Ahmed Niyazi

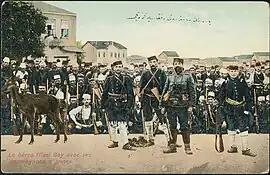
Ahmet Niyazi Bey (first row, second right), his famous deer (first left) and mostly Albanian forces (background) during the Young Turk Revolution of 1908

At the same time and following Niyazi's example, Enver Bey in Tikveş, Eyüp Sabri in Ohri and Bekir Fikri in Grebene were three of several officers who went into the mountains and formed guerilla bands (çetes). From the outset in July Sabri worked closely with Niyazi. No order had come from the Young Turk (CUP) committee in Salonica and instead the uprising developed spontaneously as news spread from one Ottoman army unit to another and among the various local CUP committees. For the revolt to get local support Niyazi and Enver played on fears of possible foreign intervention. Notables of Resne supported Niyazi's band as Muslims in much of the town and surrounding villages were CUP members. Niyazi's reasons for going against the sultan was to defend liberty, initiate reforms for both Muslims and Christians and was of the view that "Rather than live basely, i have preferred to die... either death or the salvation of the fatherland".